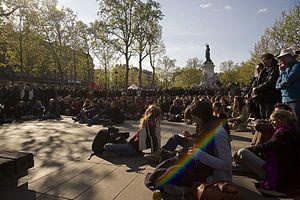
Rassemblement ""Nuit Debout"" à Paris le 2 mars."
L’altermondialisme désigne les mouvements promouvant l'idée qu'une autre organisation du monde est possible et qui, sans rejeter la mondialisation, se proposent de la réguler. L'hétérogénéité et la diversité des associations altermondialistes incite à parler davantage de mouvements altermondialistes au pluriel que de mouvement au singulier.